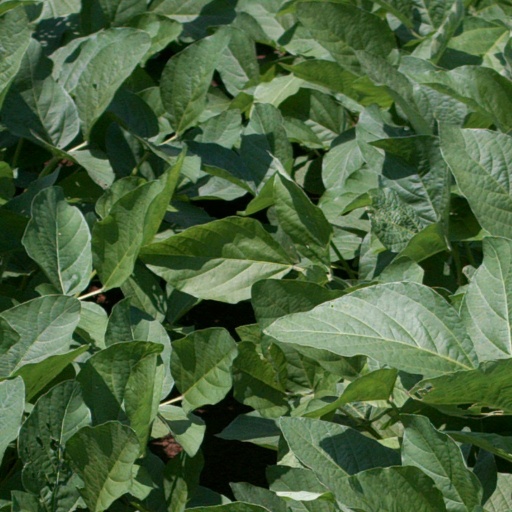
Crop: soybean